Hollywood Sign

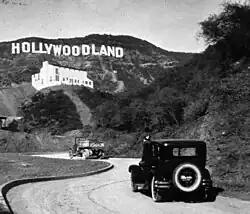
The original sign, reading "Hollywoodland"

Real estate developers Woodruff and Shoults called their development "Hollywoodland" and advertised it as a "superb environment without excessive cost on the Hollywood side of the hills."